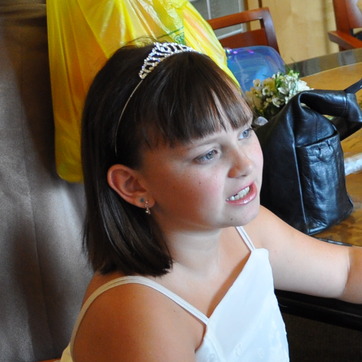
Material: skin